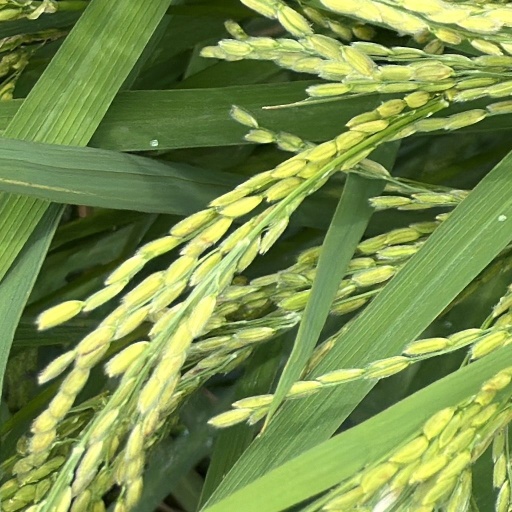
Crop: rice